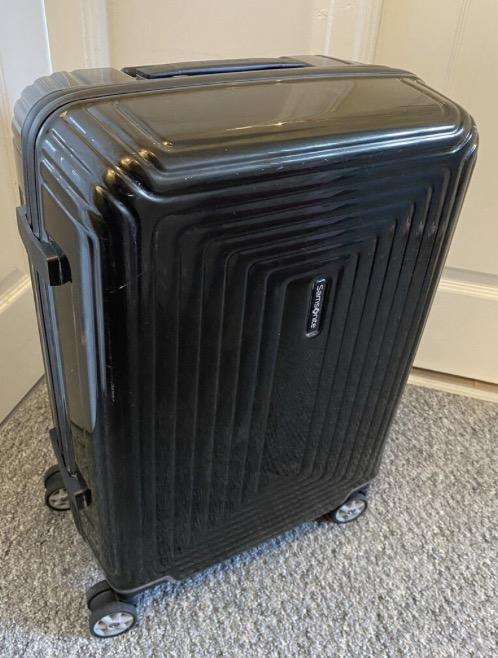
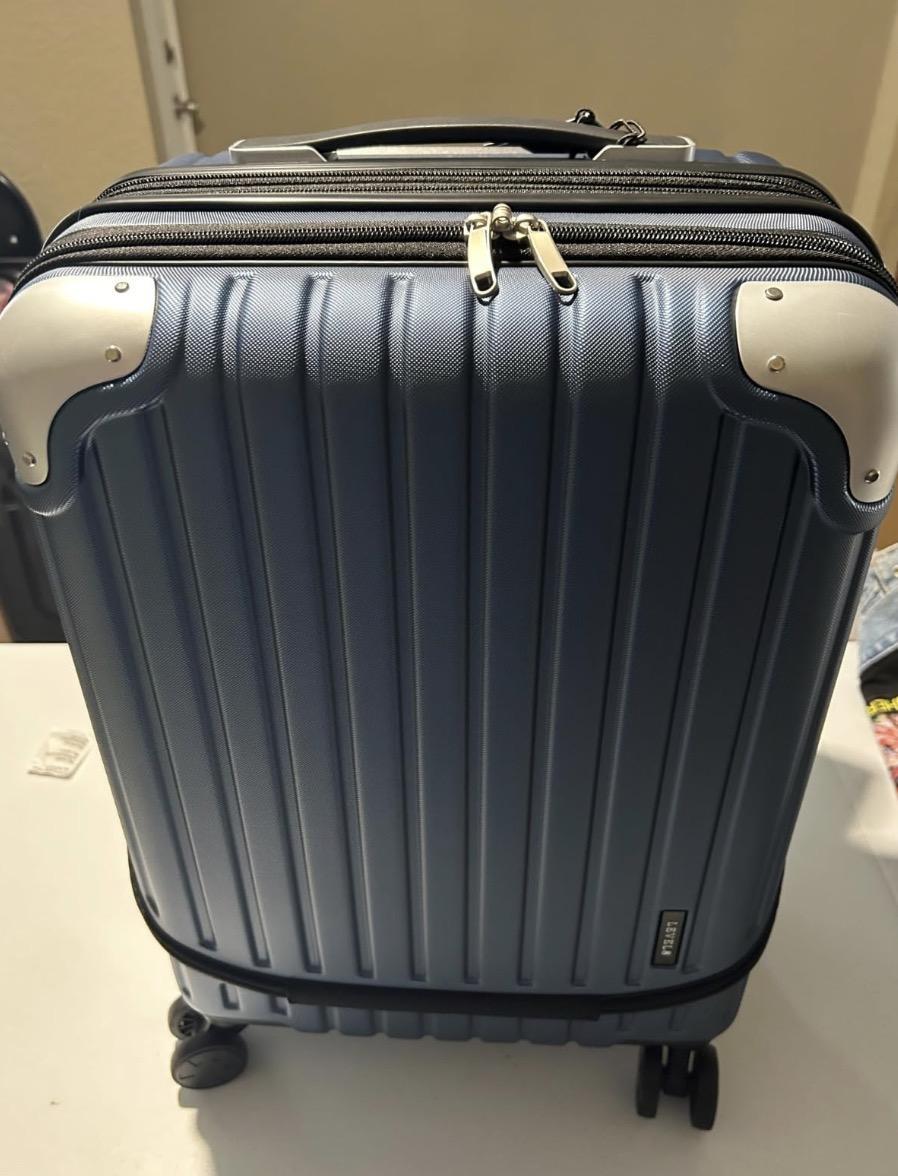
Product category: items_tea
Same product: no